Hanfu

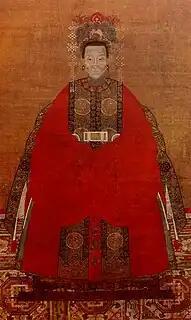
Lady in a red robe, with a xiapei on top of her robe, and a coronet, Qing dynasty.

During the Yuan dynasty, Mongol dress was the clothing of elite for both genders. The Mongol attire for both men and women worn in the 13th-14th century was completely different from the Hanfu which had been worn in the Tang dynasty and Song dynasty. The Mongol attire was shared by people of different social ranking due to its practicality which contrasted with the dress code of the Han Chinese; as such, Mongol attire was popular. The Mongols never imposed Mongol customs on the Han Chinese.